45 Minutes from Broadway

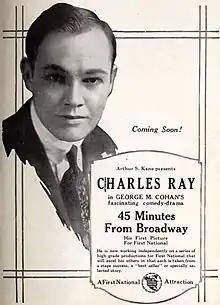

45 Minutes from Broadway is a 1920 American silent comedy film directed by Joseph De Grasse and starring Charles Ray, Dorothy Devore and Eugenie Besserer. It was based on the 1906 play by George M. Cohan.